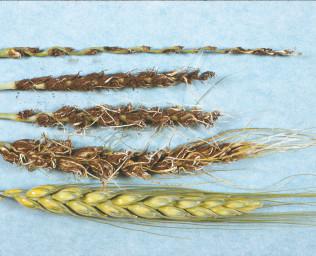
Plant: Wheat
Disease: wheat loose smut